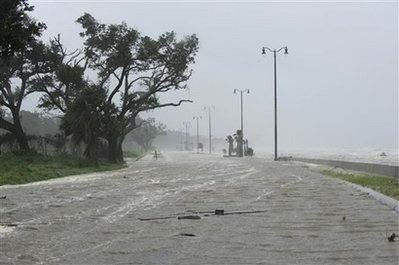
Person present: No